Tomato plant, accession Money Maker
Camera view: bottom (45 deg); turntable rotation: 0 degrees
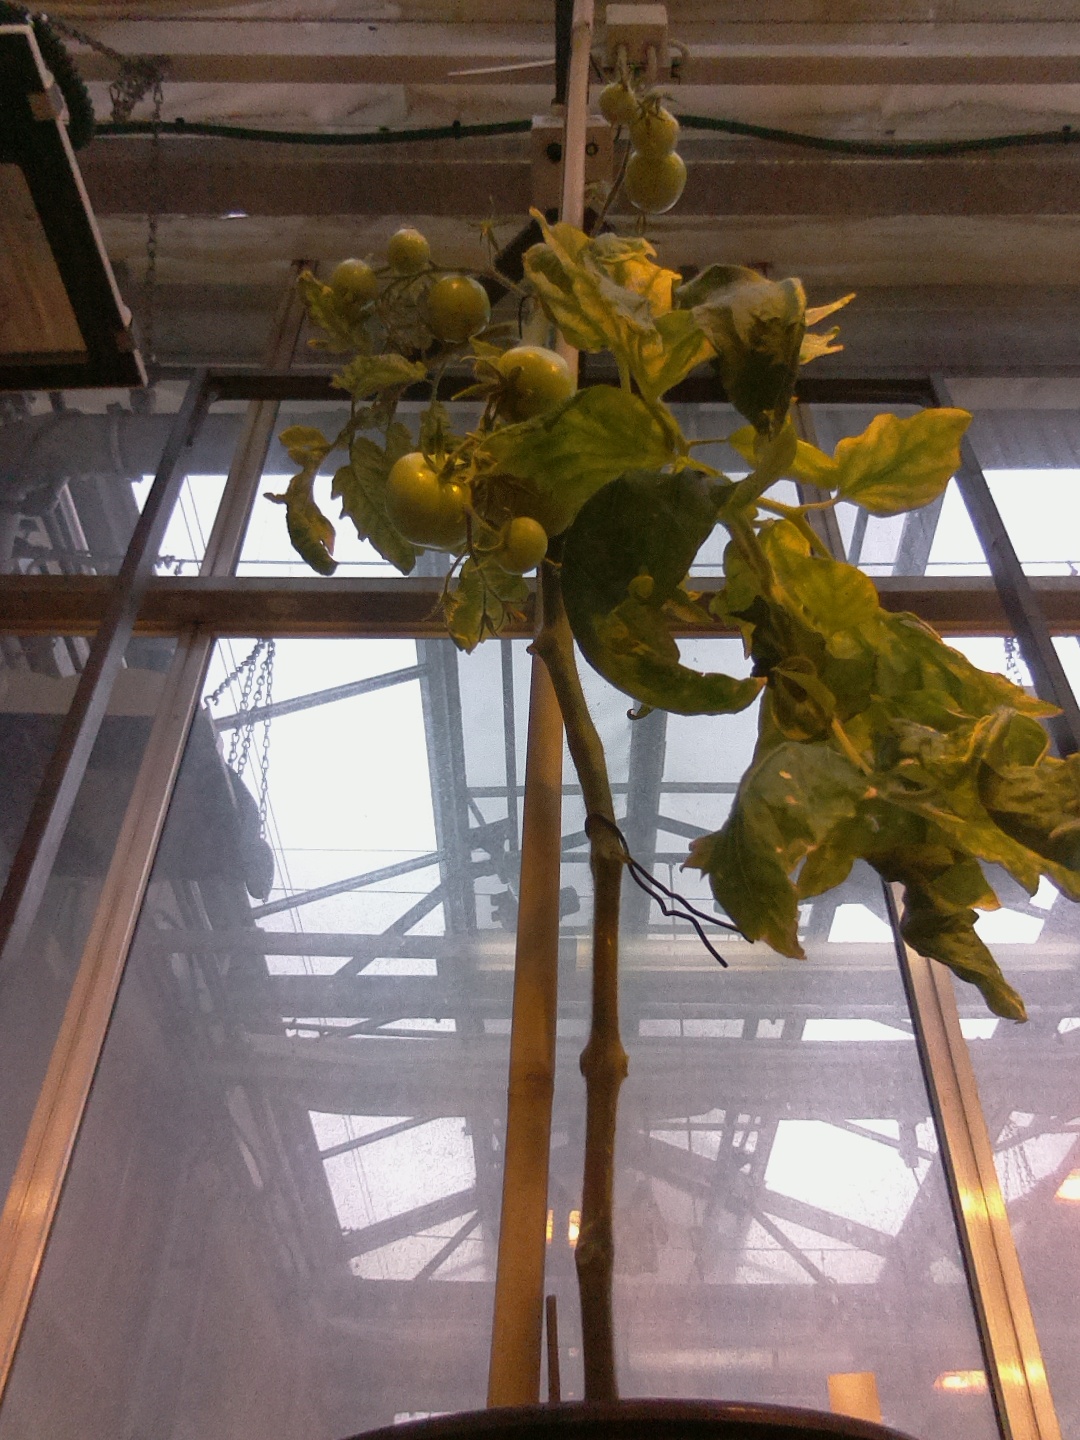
BBCH growth stage 79: 90% -100% of final fruit size